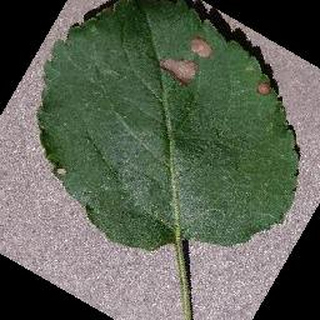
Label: apple_black_rot